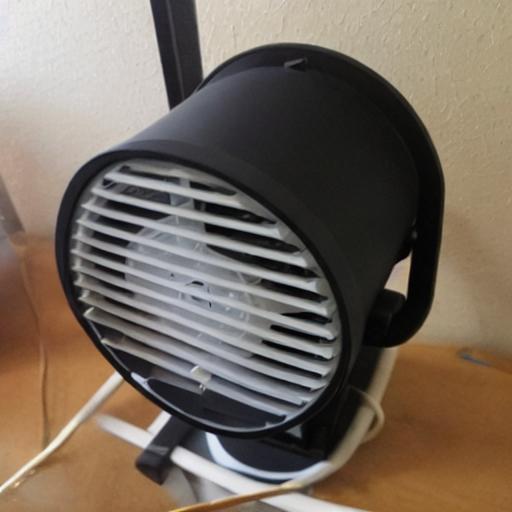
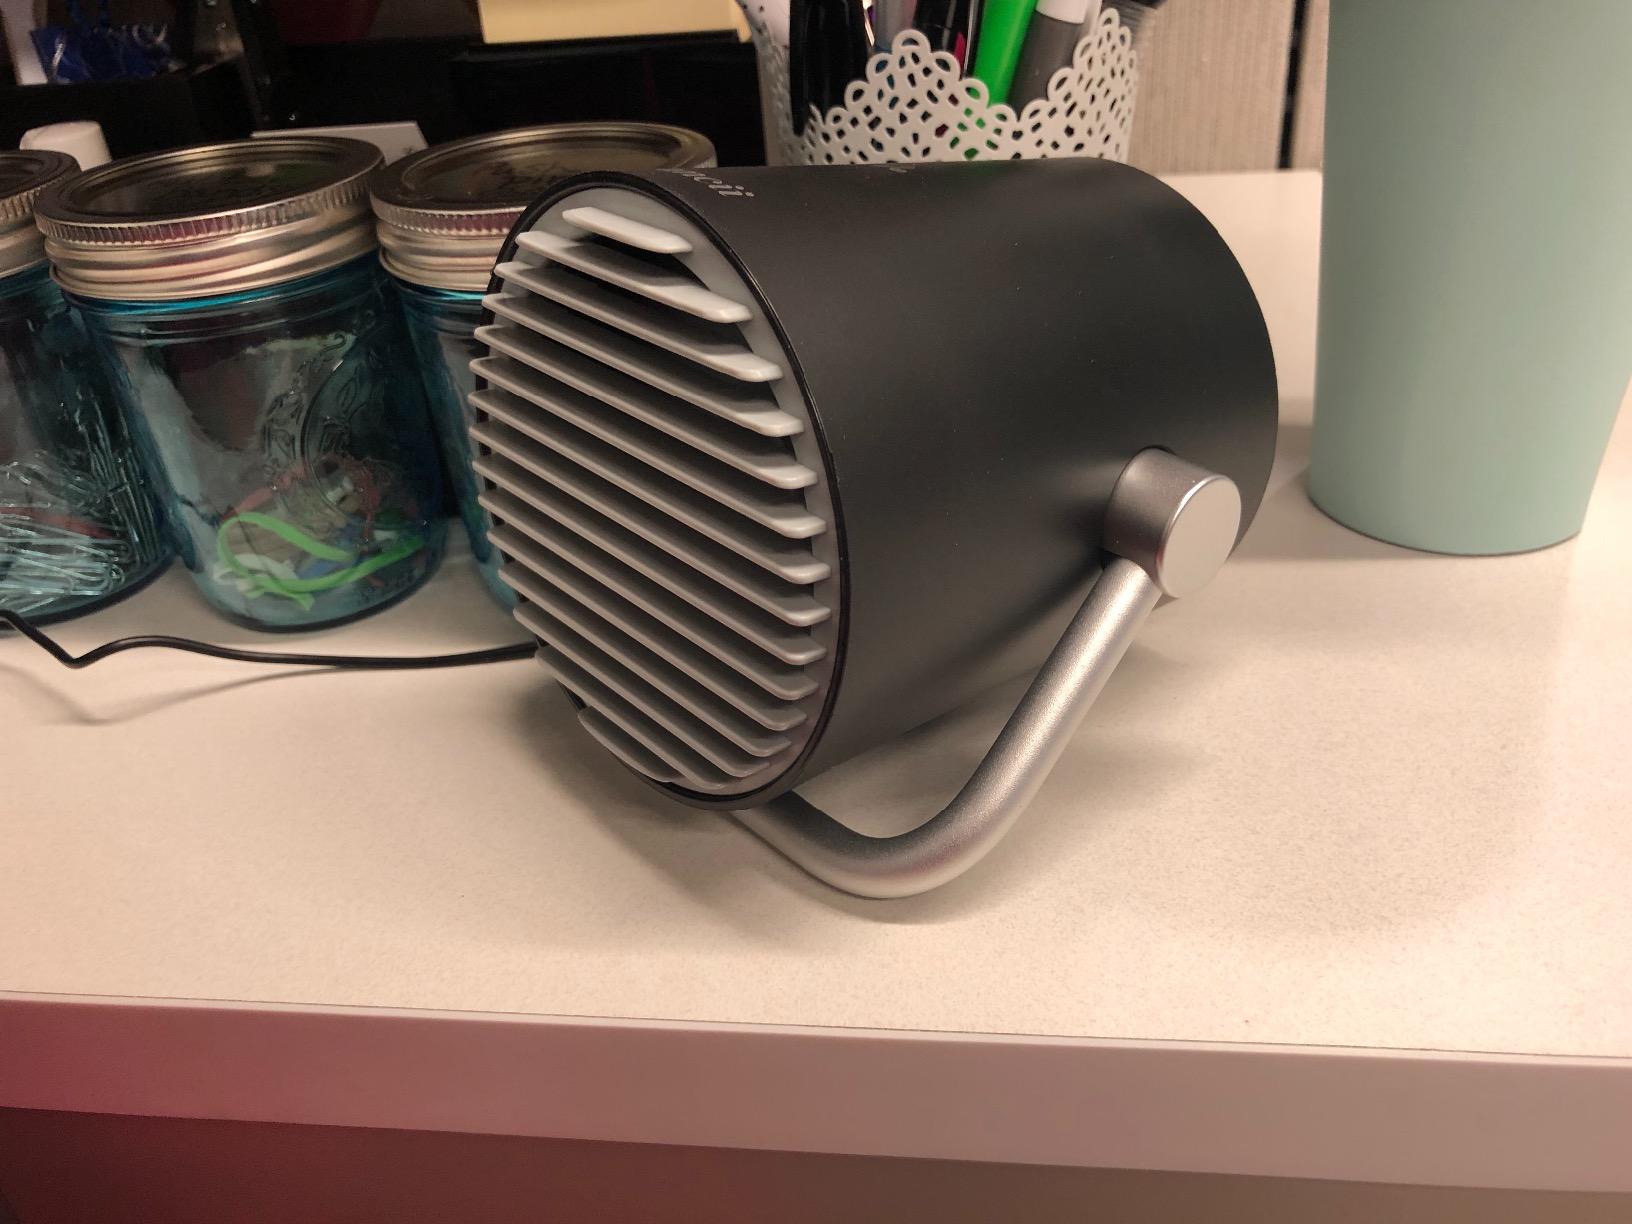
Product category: fan
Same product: no